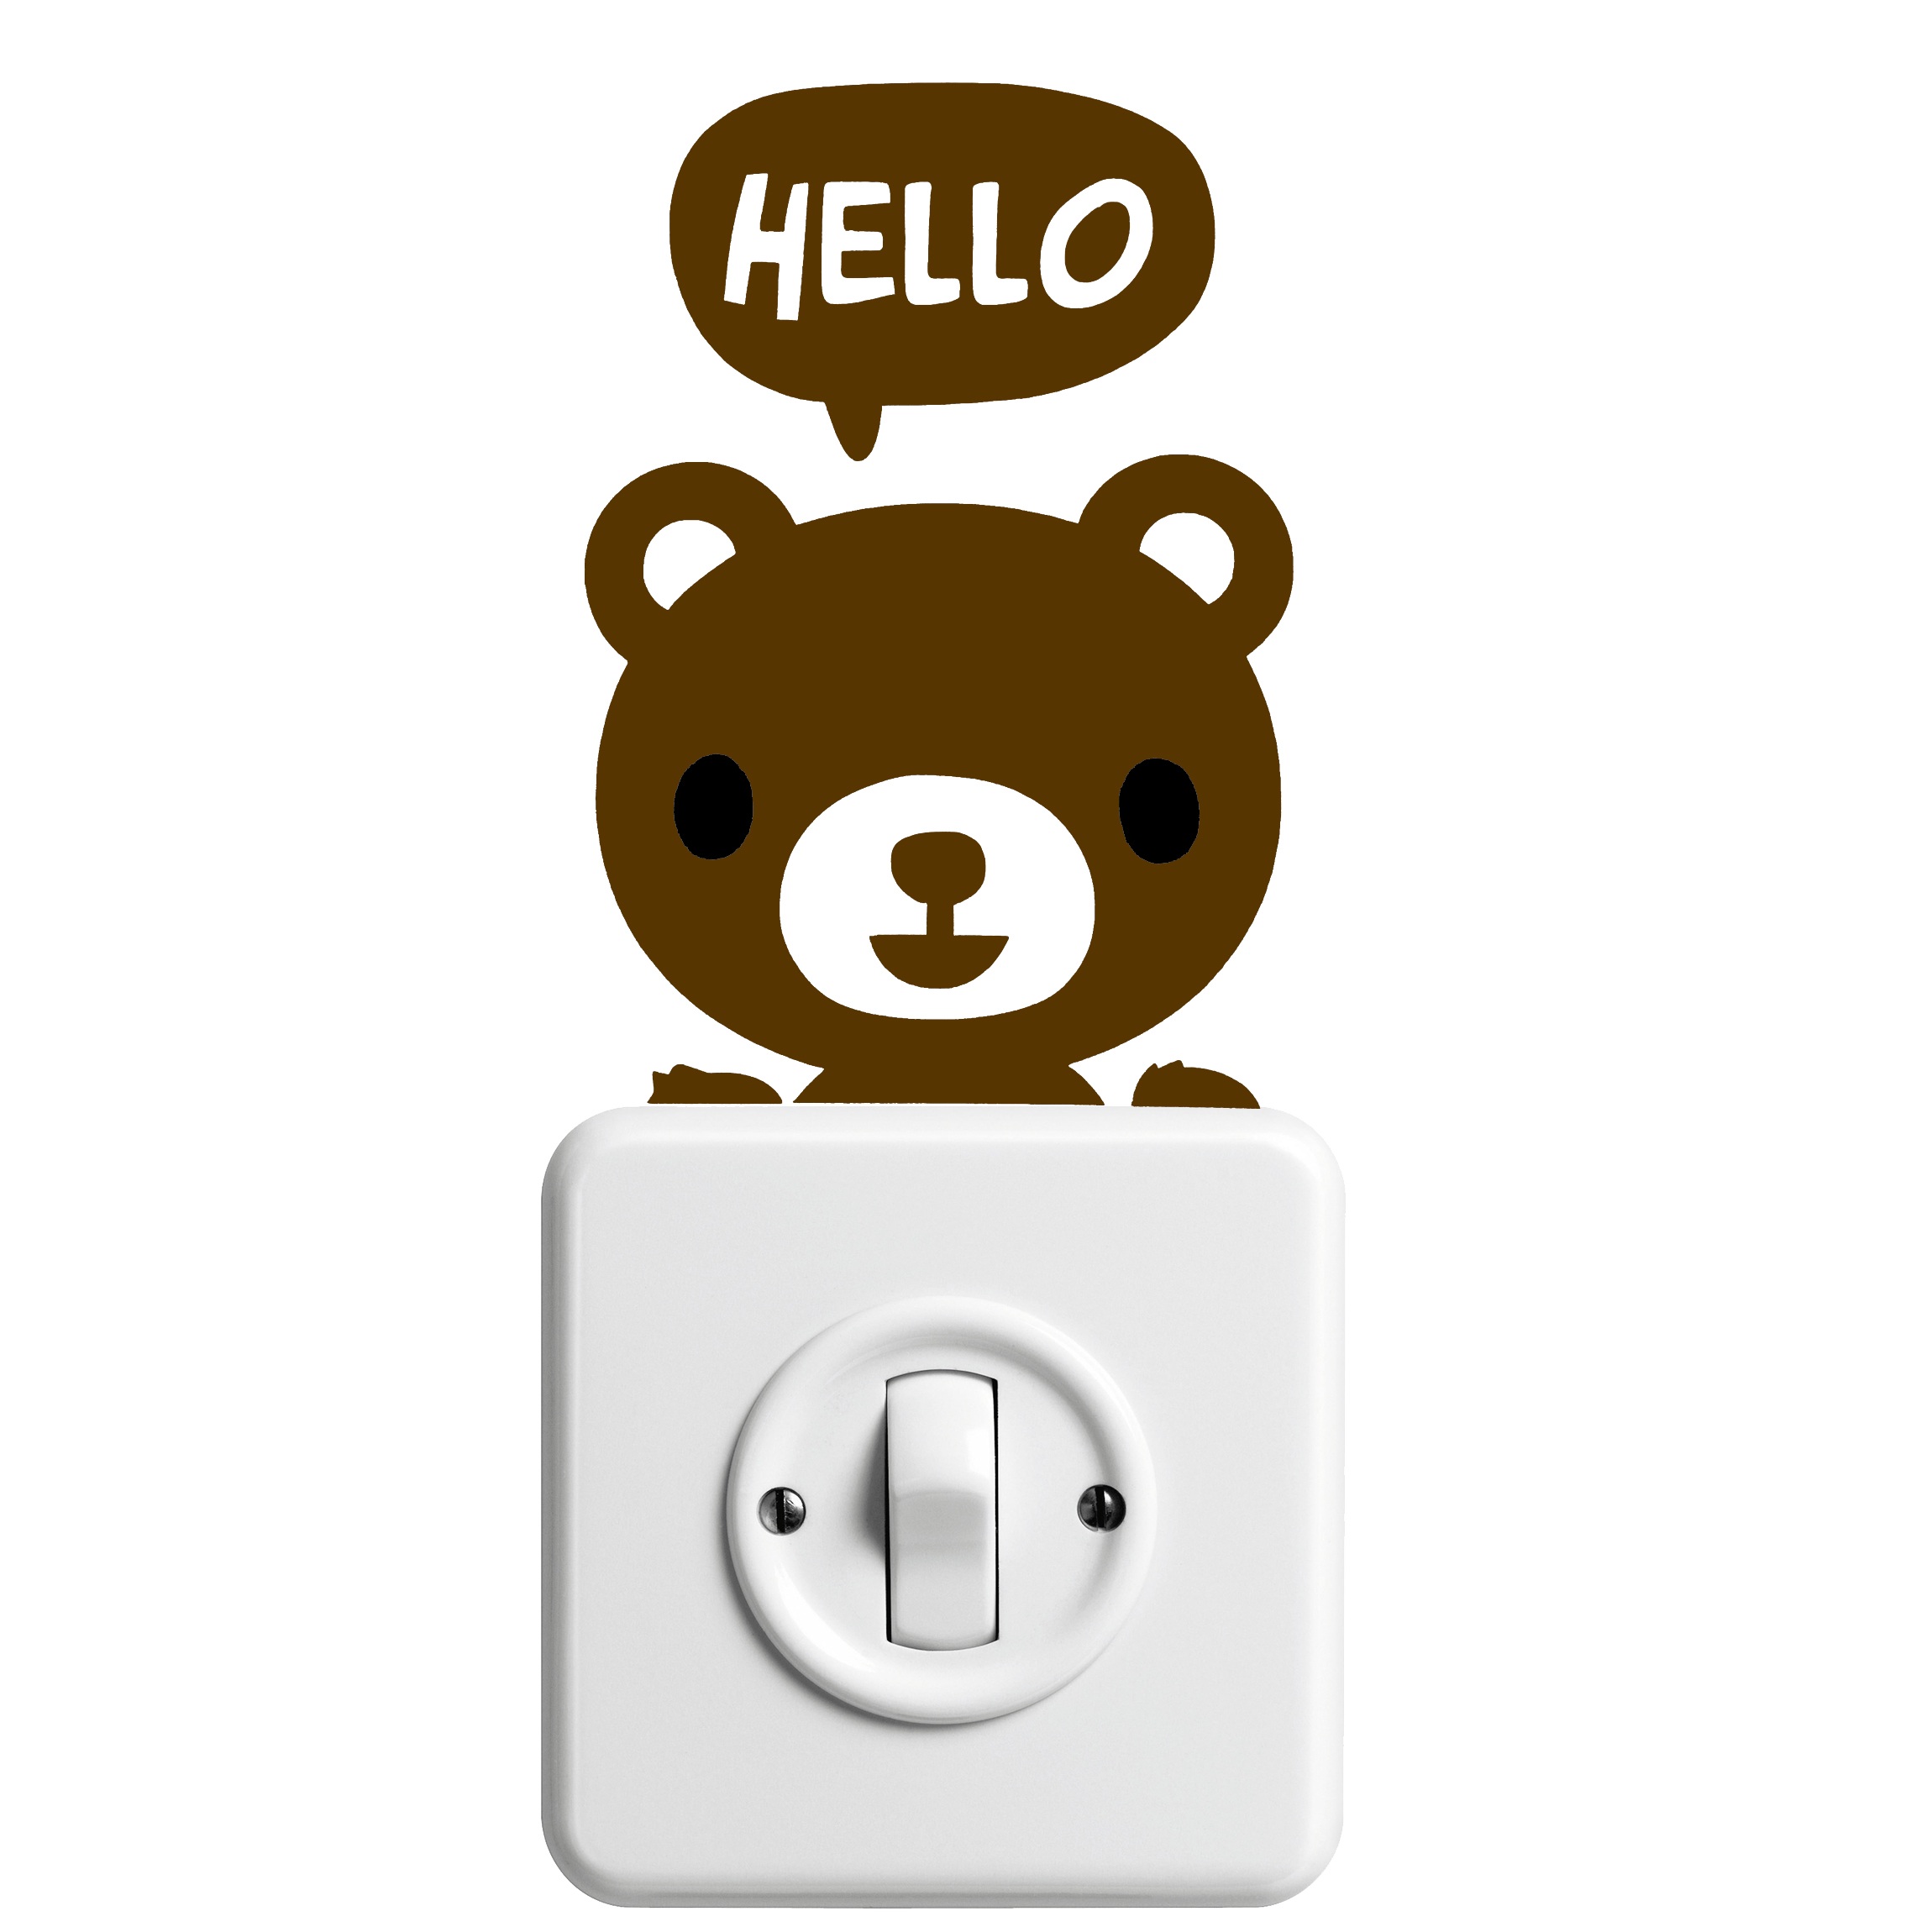
bear, pet, portrait, brown, product, font, bears, hello, domestic cat, teddy, cartoon, snuggle